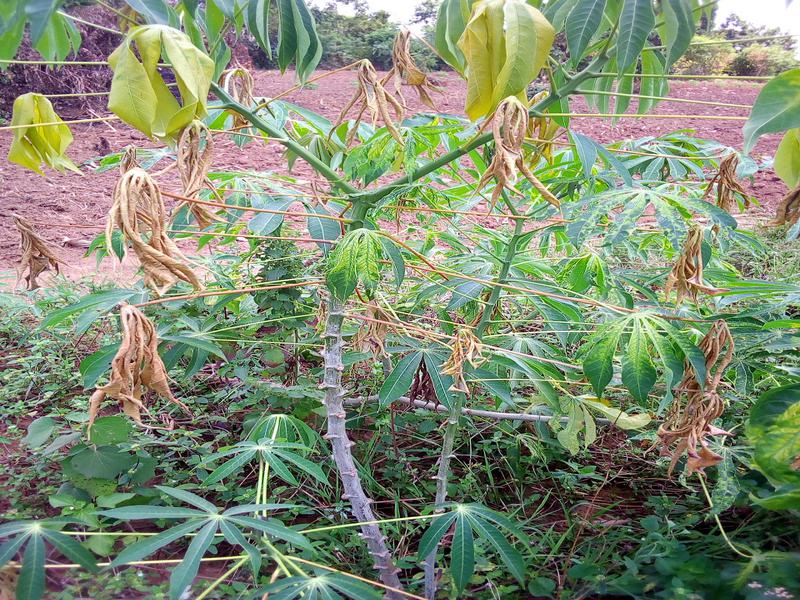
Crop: cassava
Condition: mosaic_disease